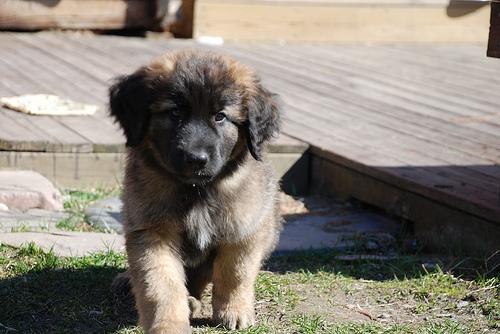
Animal: dog
Breed: leonberger